Ángel Hernández (umpire)

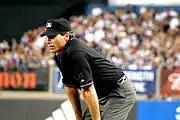
Hernández in 2007

On July 17, 2006, when Hernández served as the third-base umpire for a game between the Dodgers and Diamondbacks, he ejected Dodgers' first-base coach Mariano Duncan. When Duncan came out of the dugout to argue the ejection, he tossed his cap to the ground in anger. After Duncan was removed from the field, Hernández picked up the cap and tossed it to a fan in the stands. The next day, Duncan taped his cap to his head before delivering the Dodgers' lineup to the umpires. Duncan was suspended for two games and fined by Major League Baseball as a result of the incident.